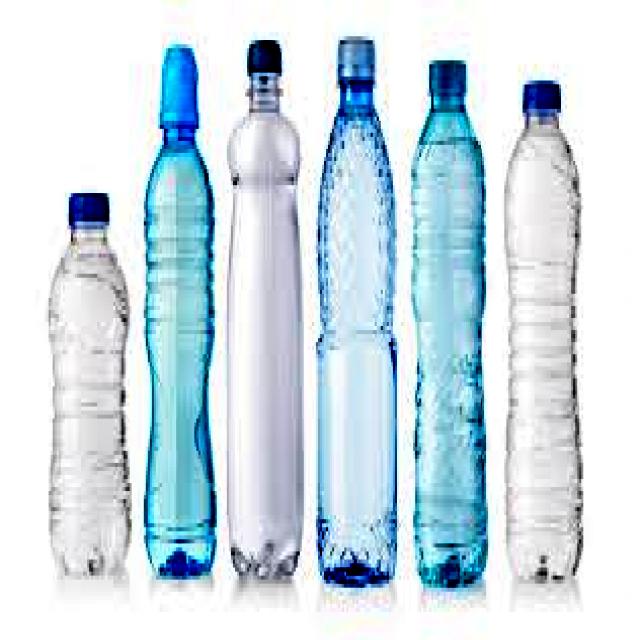
Label: Plastic